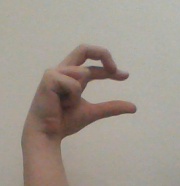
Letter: thal